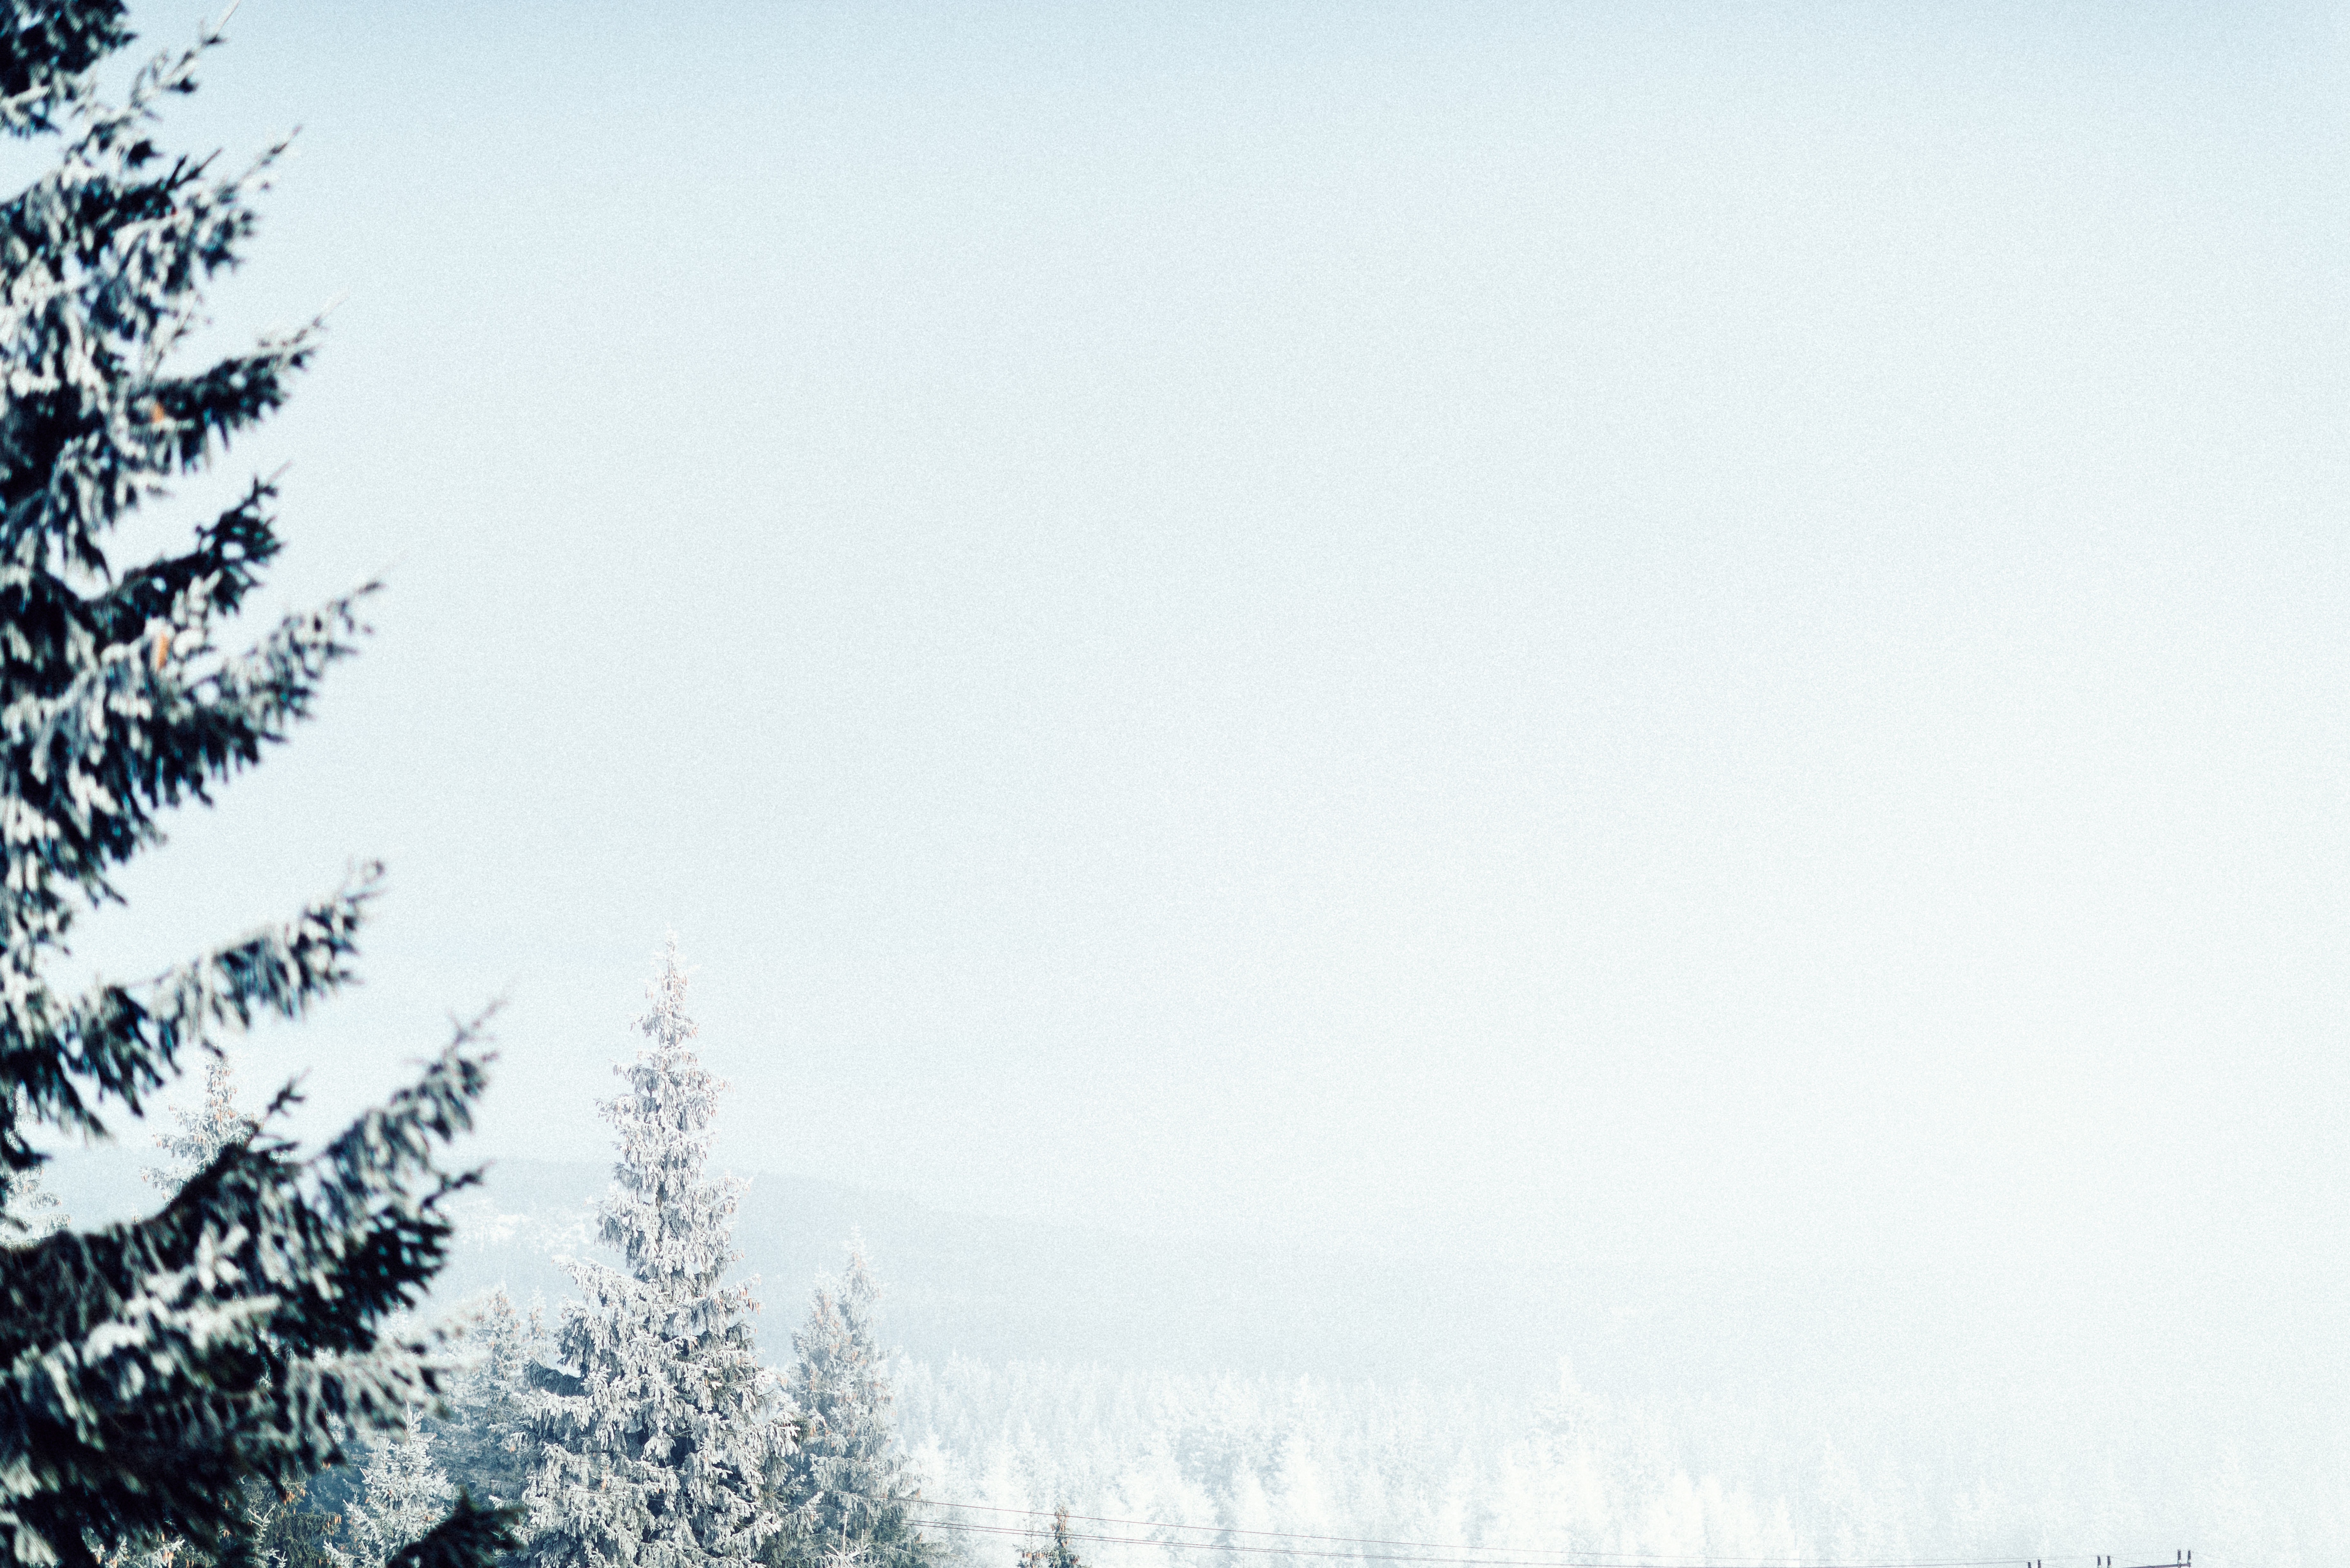
tree, branch, mountain, snow, winter, weather, season, atmospheric phenomenon, geological phenomenon